Epistle side

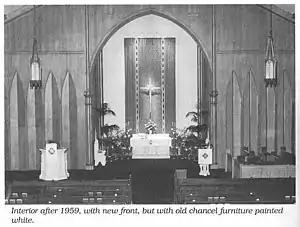
The chancel of Saint Stephen's Lutheran Church in Allentown; on the side left to the altar is the pulpit from which the Gospel is read by the pastor. On the side right of the altar is the lectern from which the Epistle is read, normatively by a reader.

In the liturgical traditions of Western Christianity, the Epistle side is the term used to designate the side of a church on which the Epistle is read during a church service. It is the right-hand side of the chancel as viewed by the congregation from the nave.